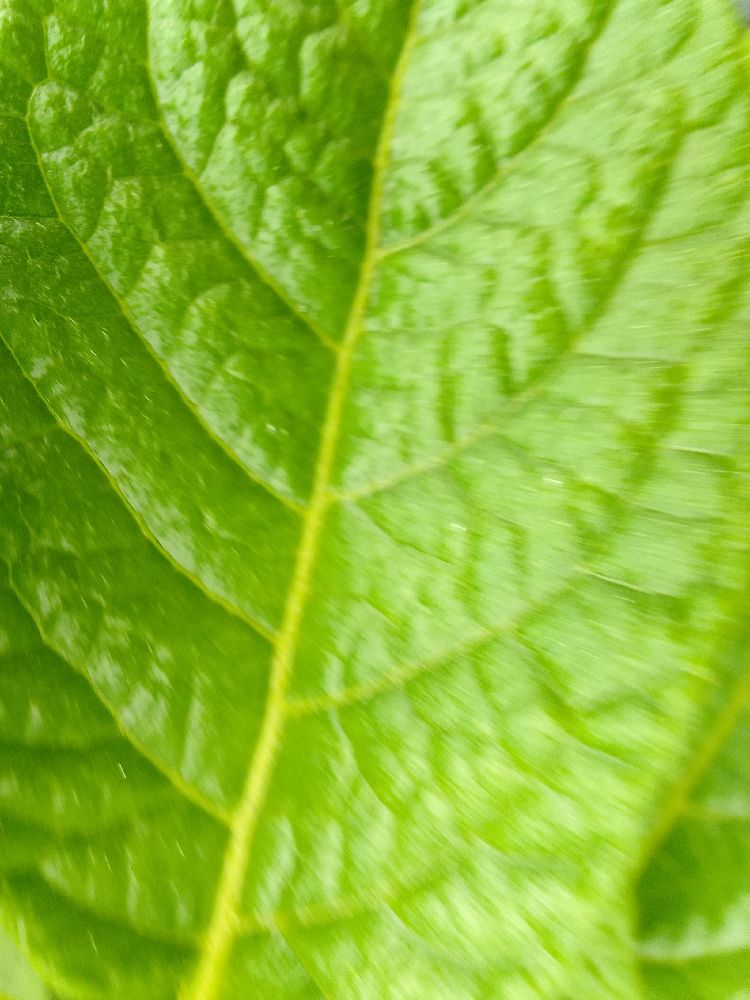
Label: Healthy